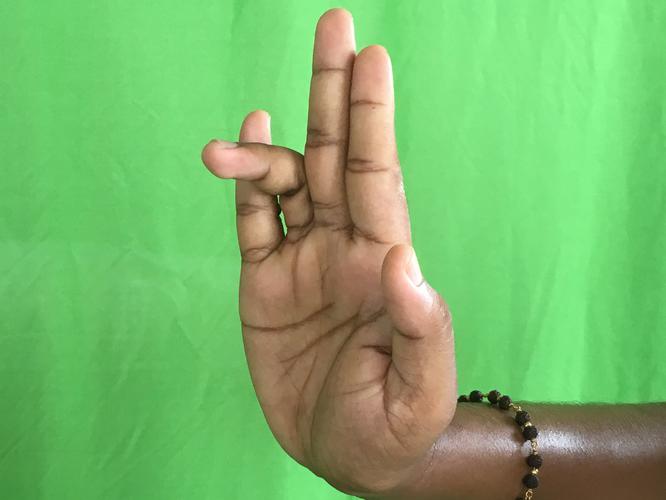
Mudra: Tripathaka
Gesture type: single_hand